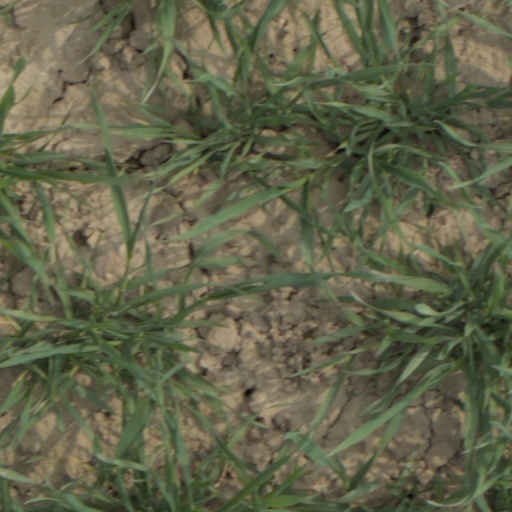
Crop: wheat